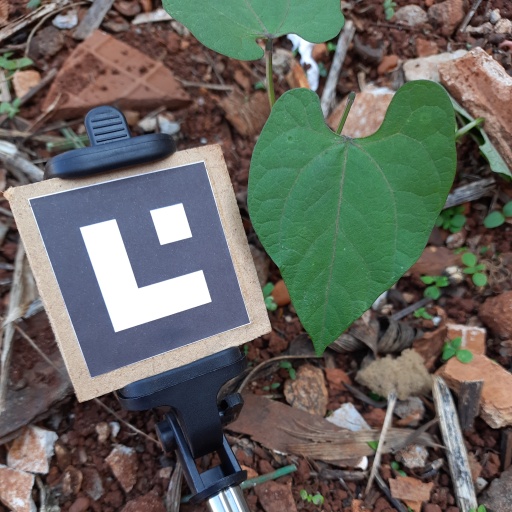
Observations: flat surface, no eating holes, under shade